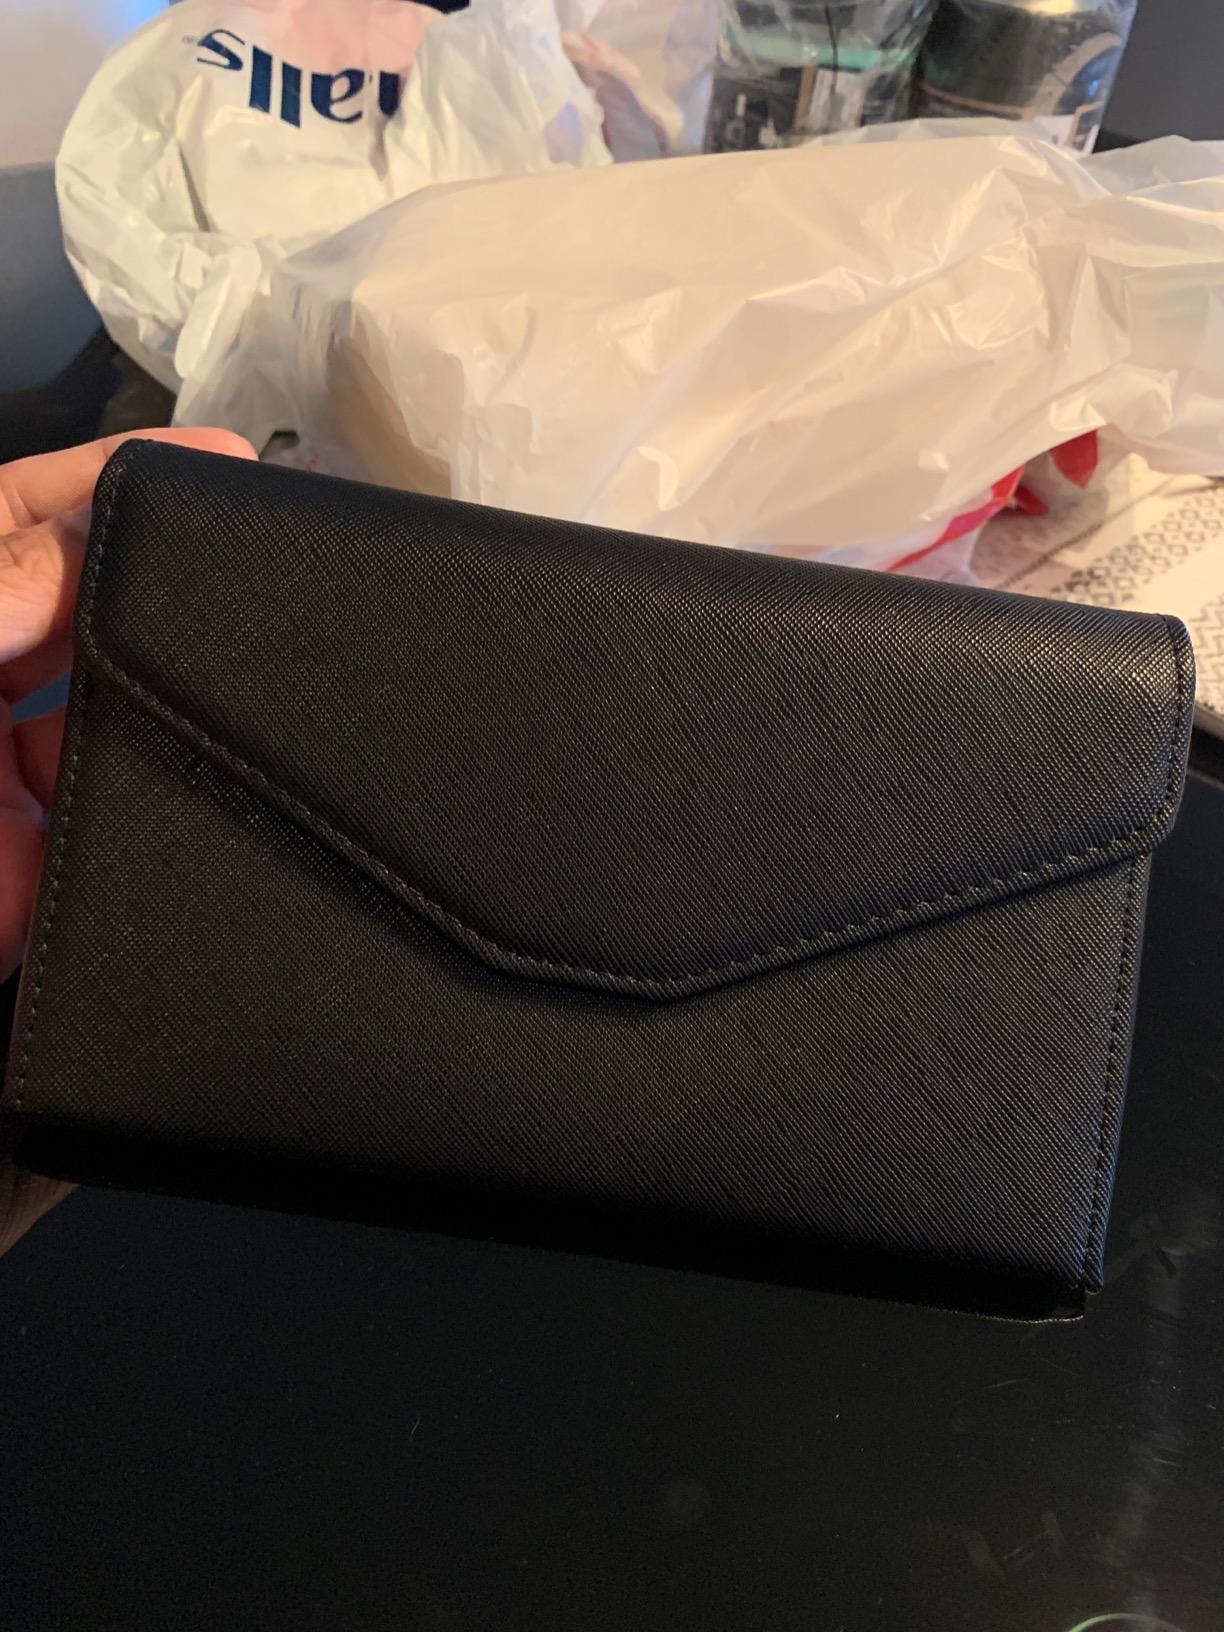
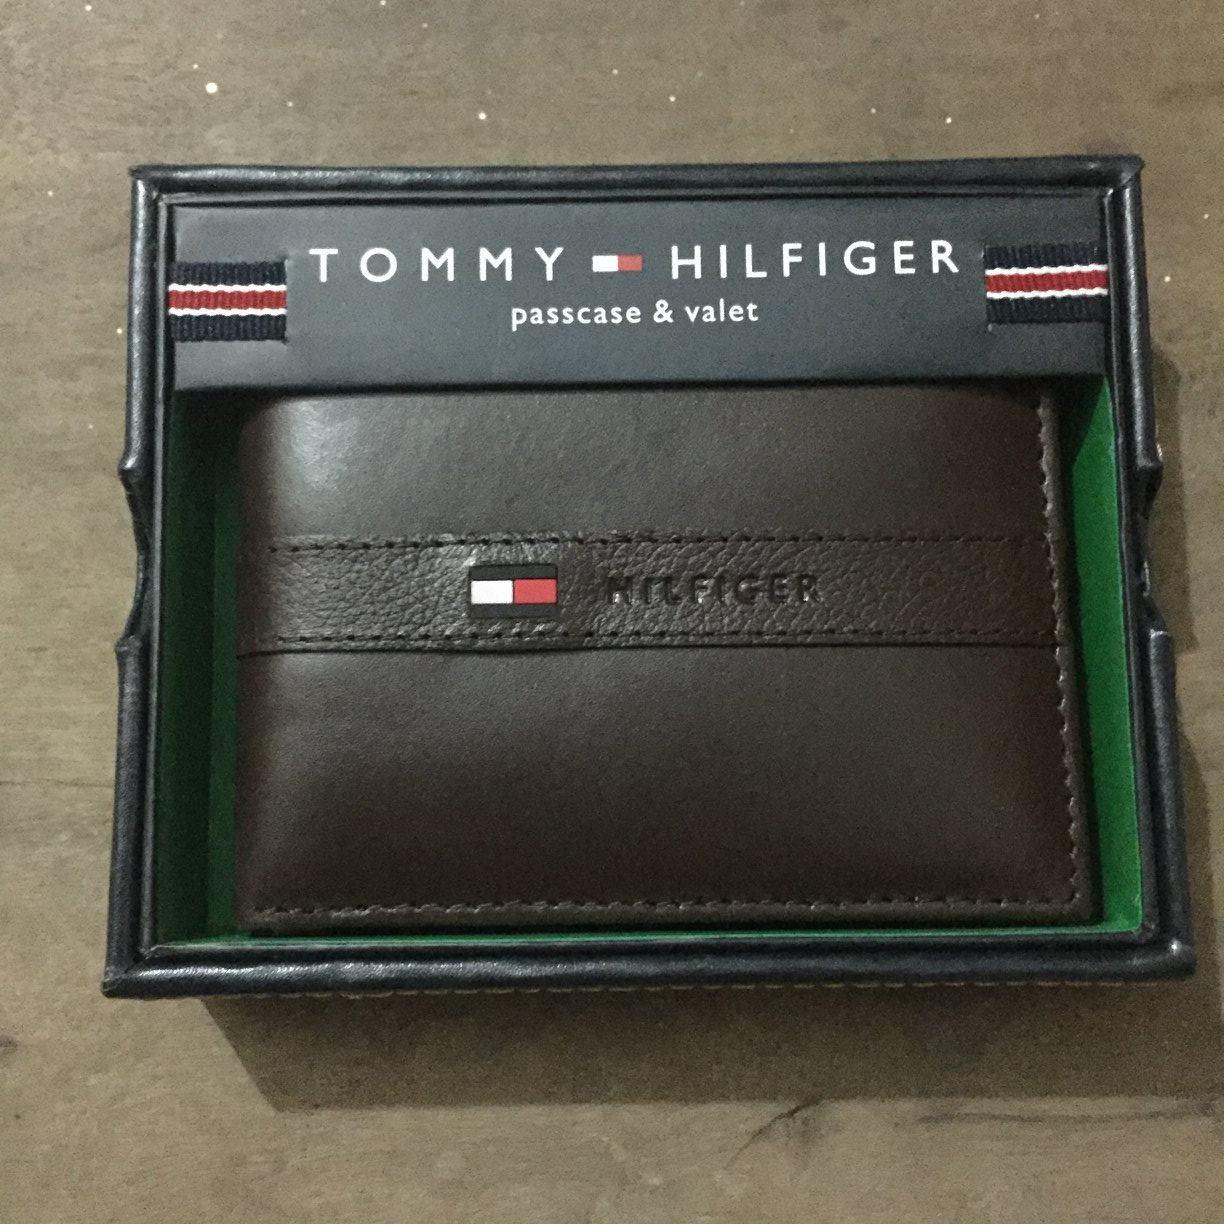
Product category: accessories_wallet
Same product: no